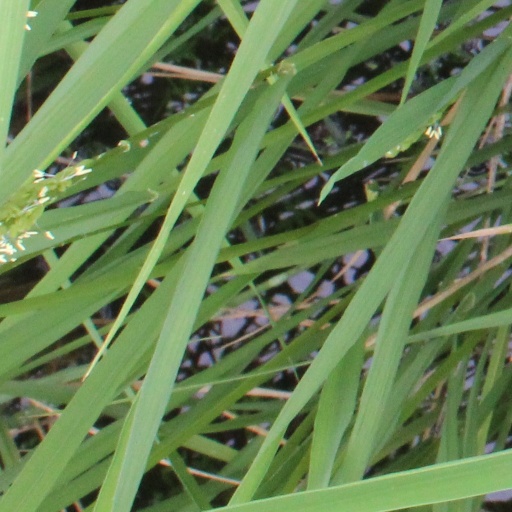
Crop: rice